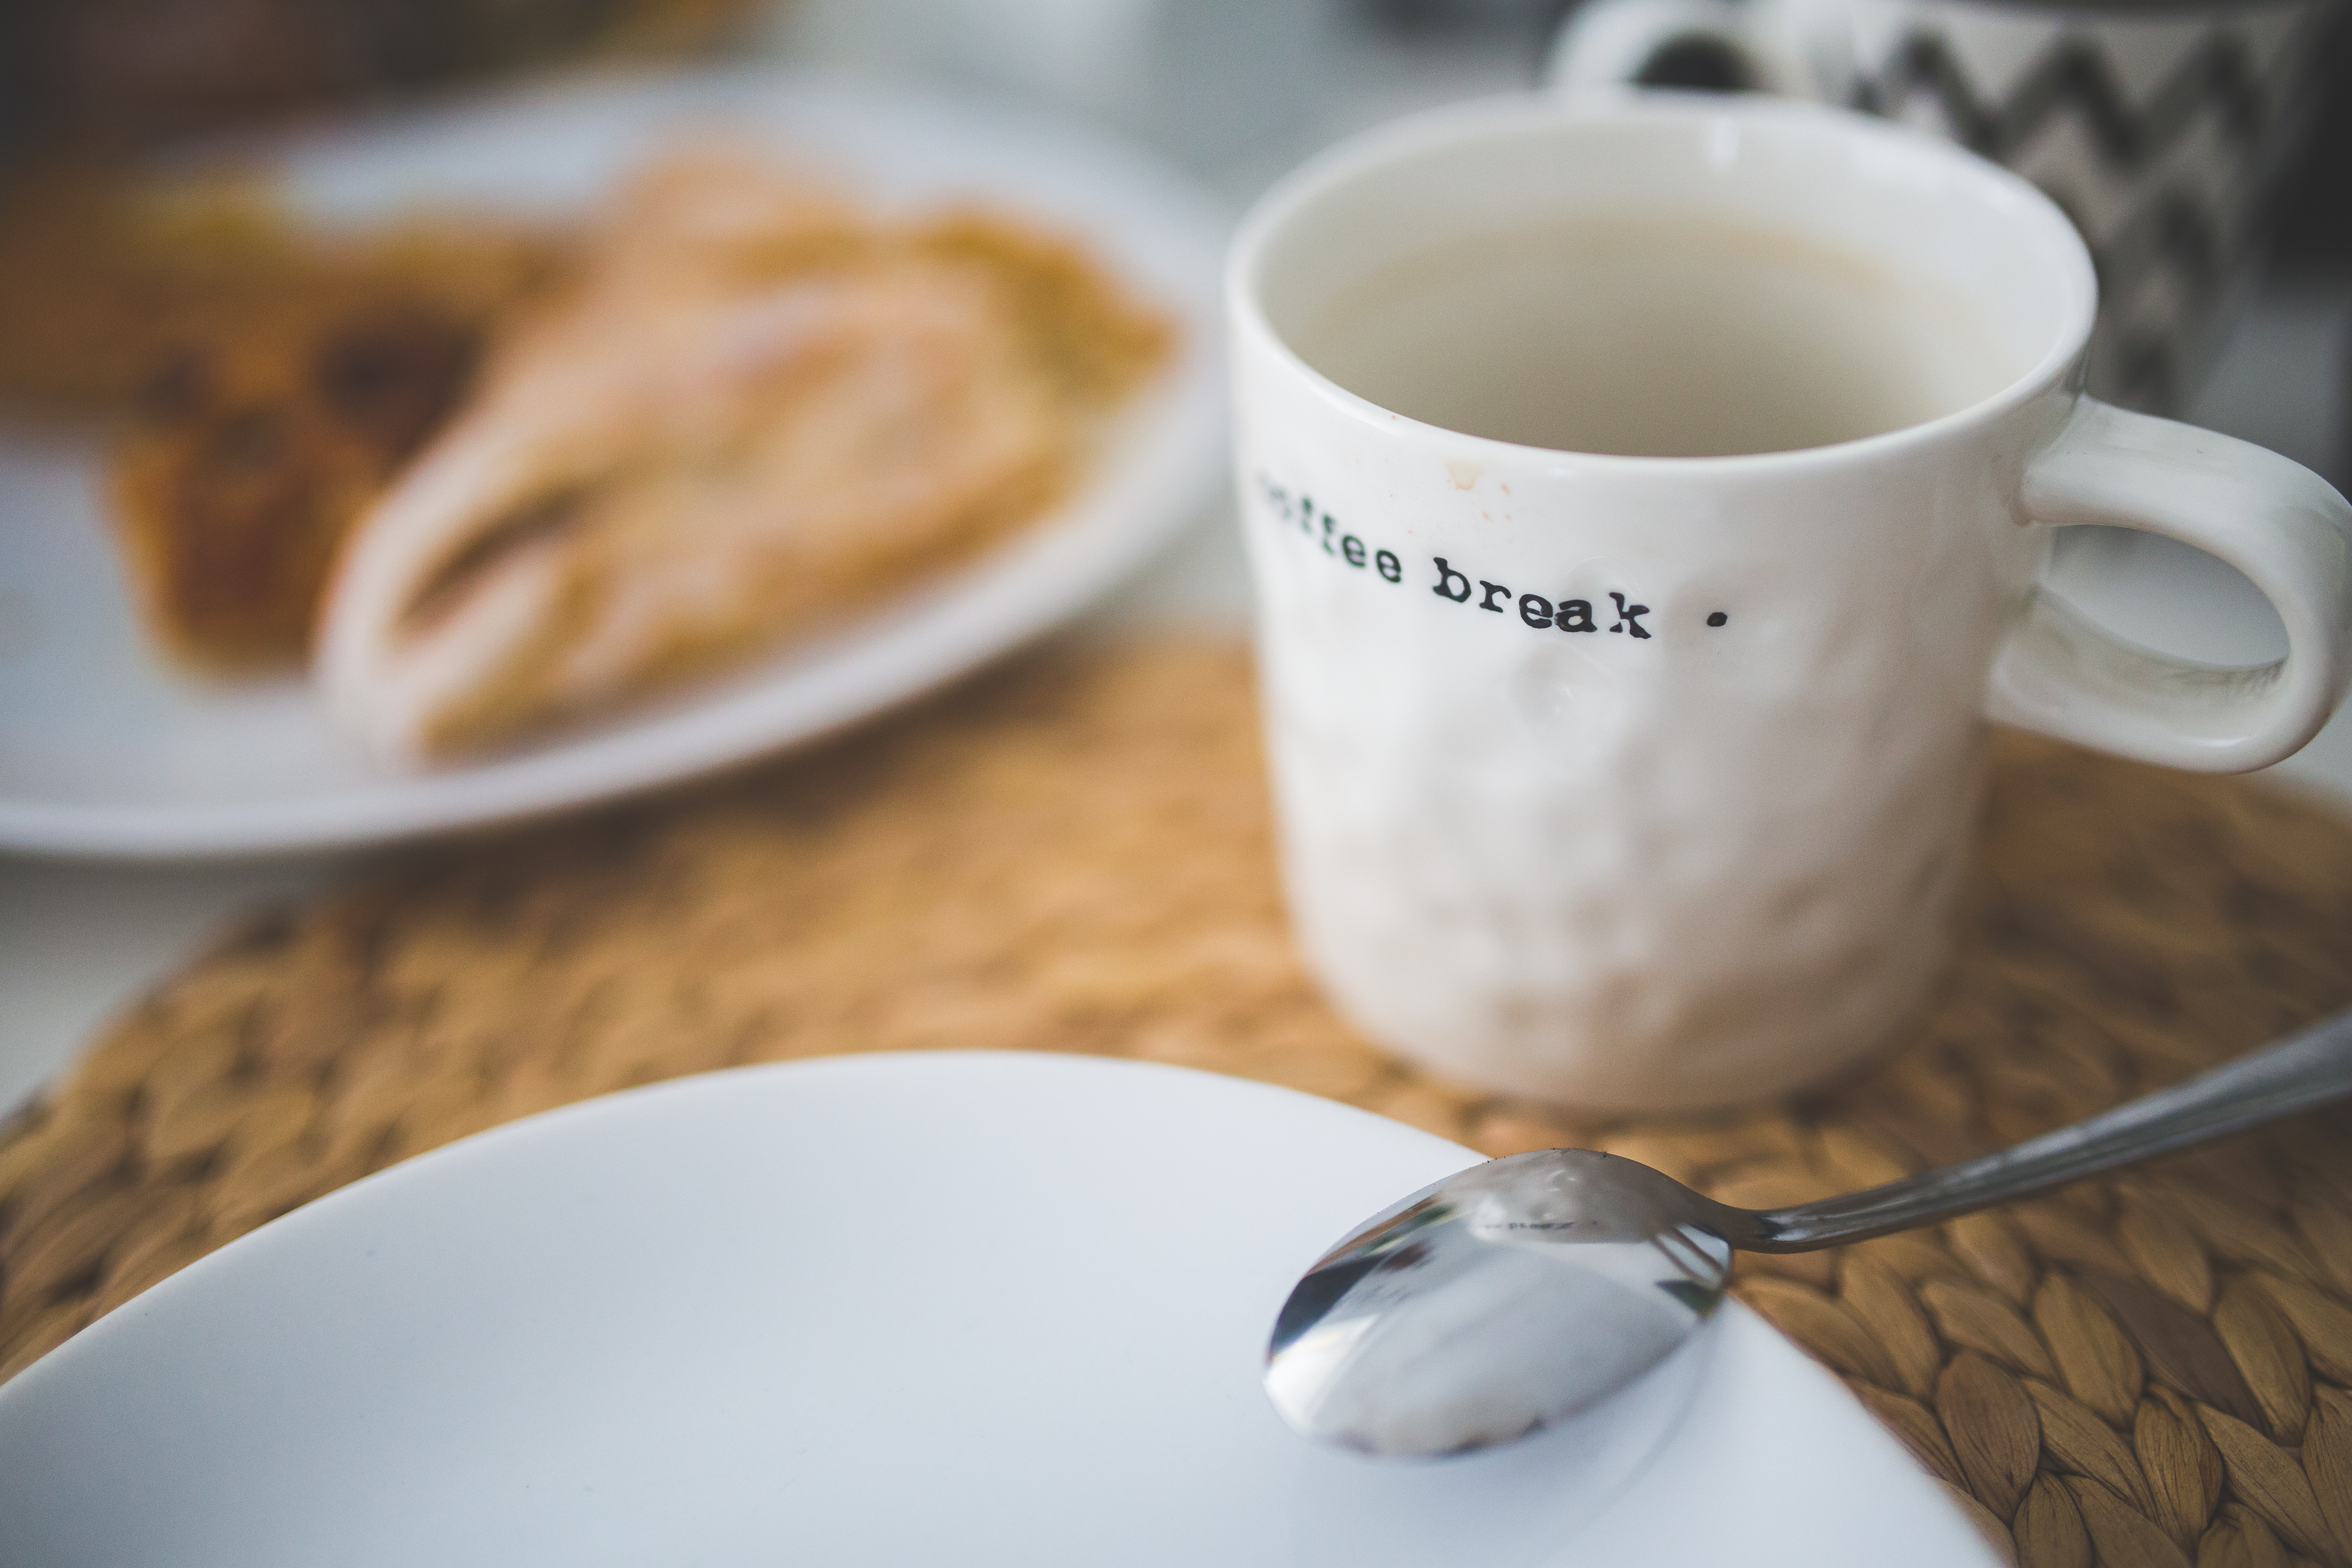
coffee, morning, cup, dish, meal, food, produce, drink, breakfast, mug, dessert, cuisine, spoon, coconut, break, flavor